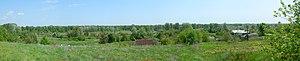
Voir le village Brusiya des affleurements de grès. Région de Poltava, en Ukraine.